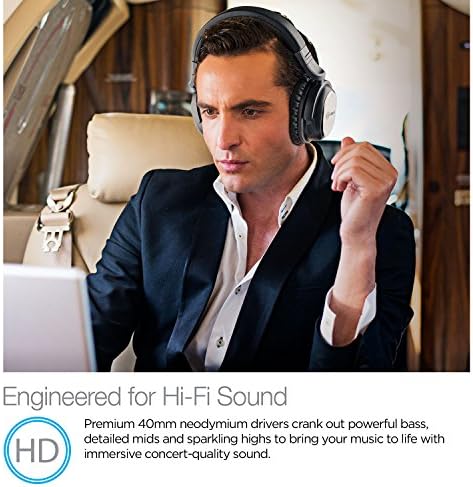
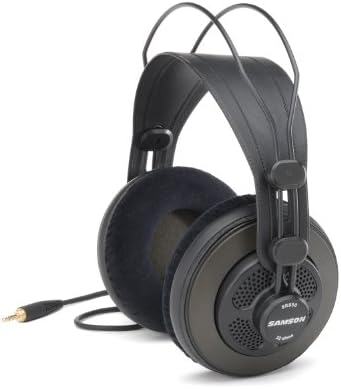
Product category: headphones
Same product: no